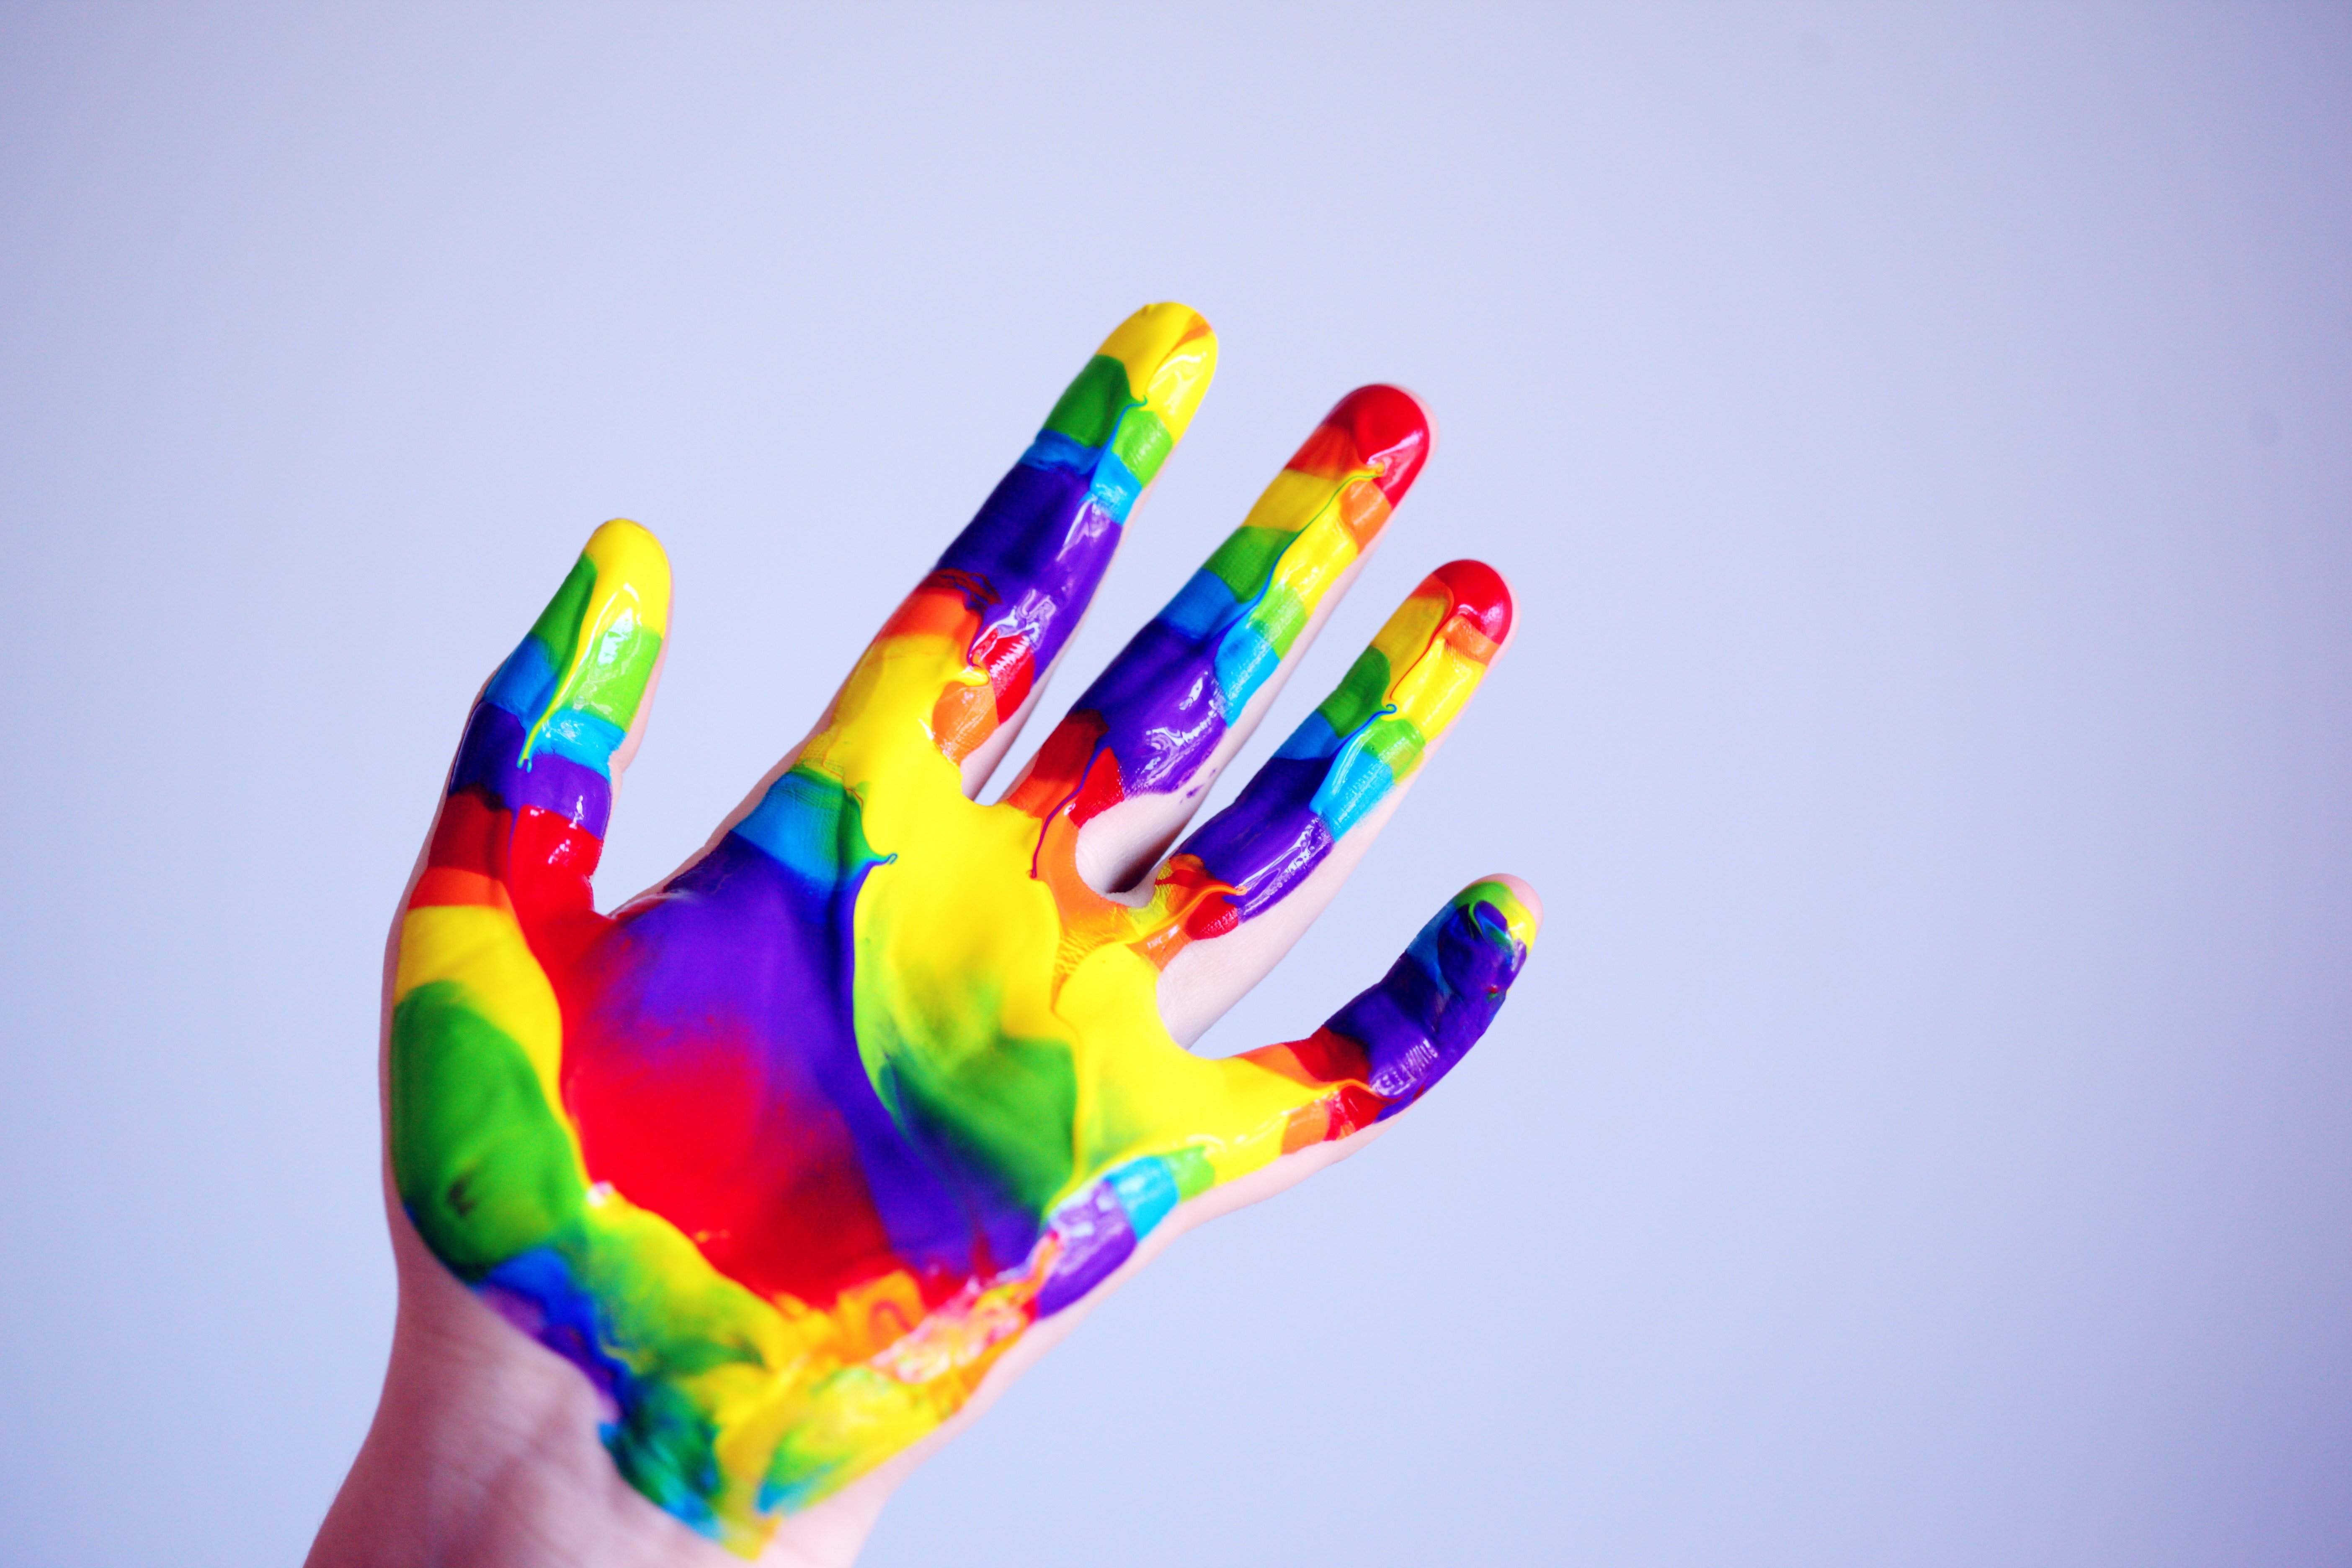
yellow, hand, close up, finger, macro photography, sky, nail, computer wallpaper